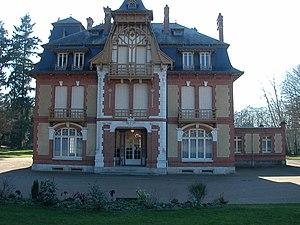
La liste des châteaux du Loiret recense de manière non exhaustive les châteaux au sens large du terme situés sur le territoire du département français du Loiret en région Centre-Val de Loire.
Le château de Morchêne est un château situé à Saint-Cyr-en-Val dans le département du Loiret en région Centre-Val de Loire.
Saint-Cyr-en-Val est une commune française située dans le département du Loiret en région Centre-Val de Loire.